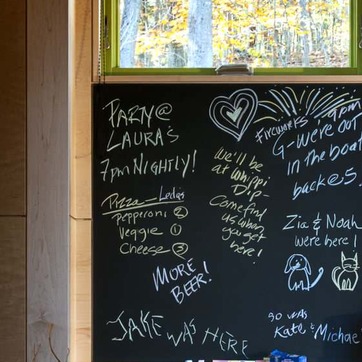
Material: other